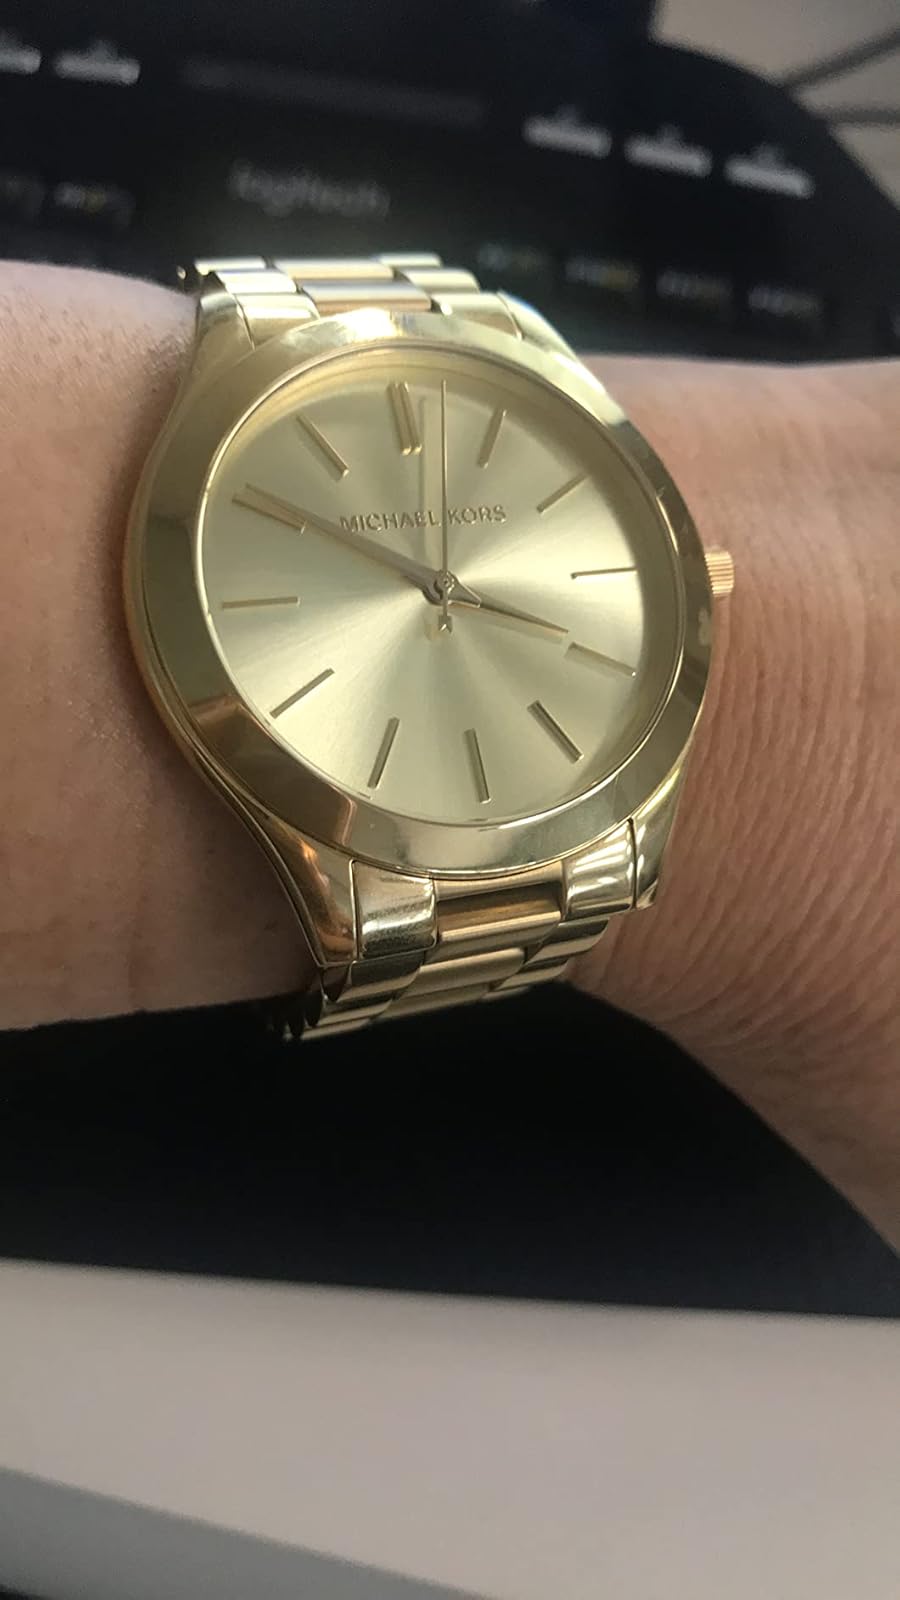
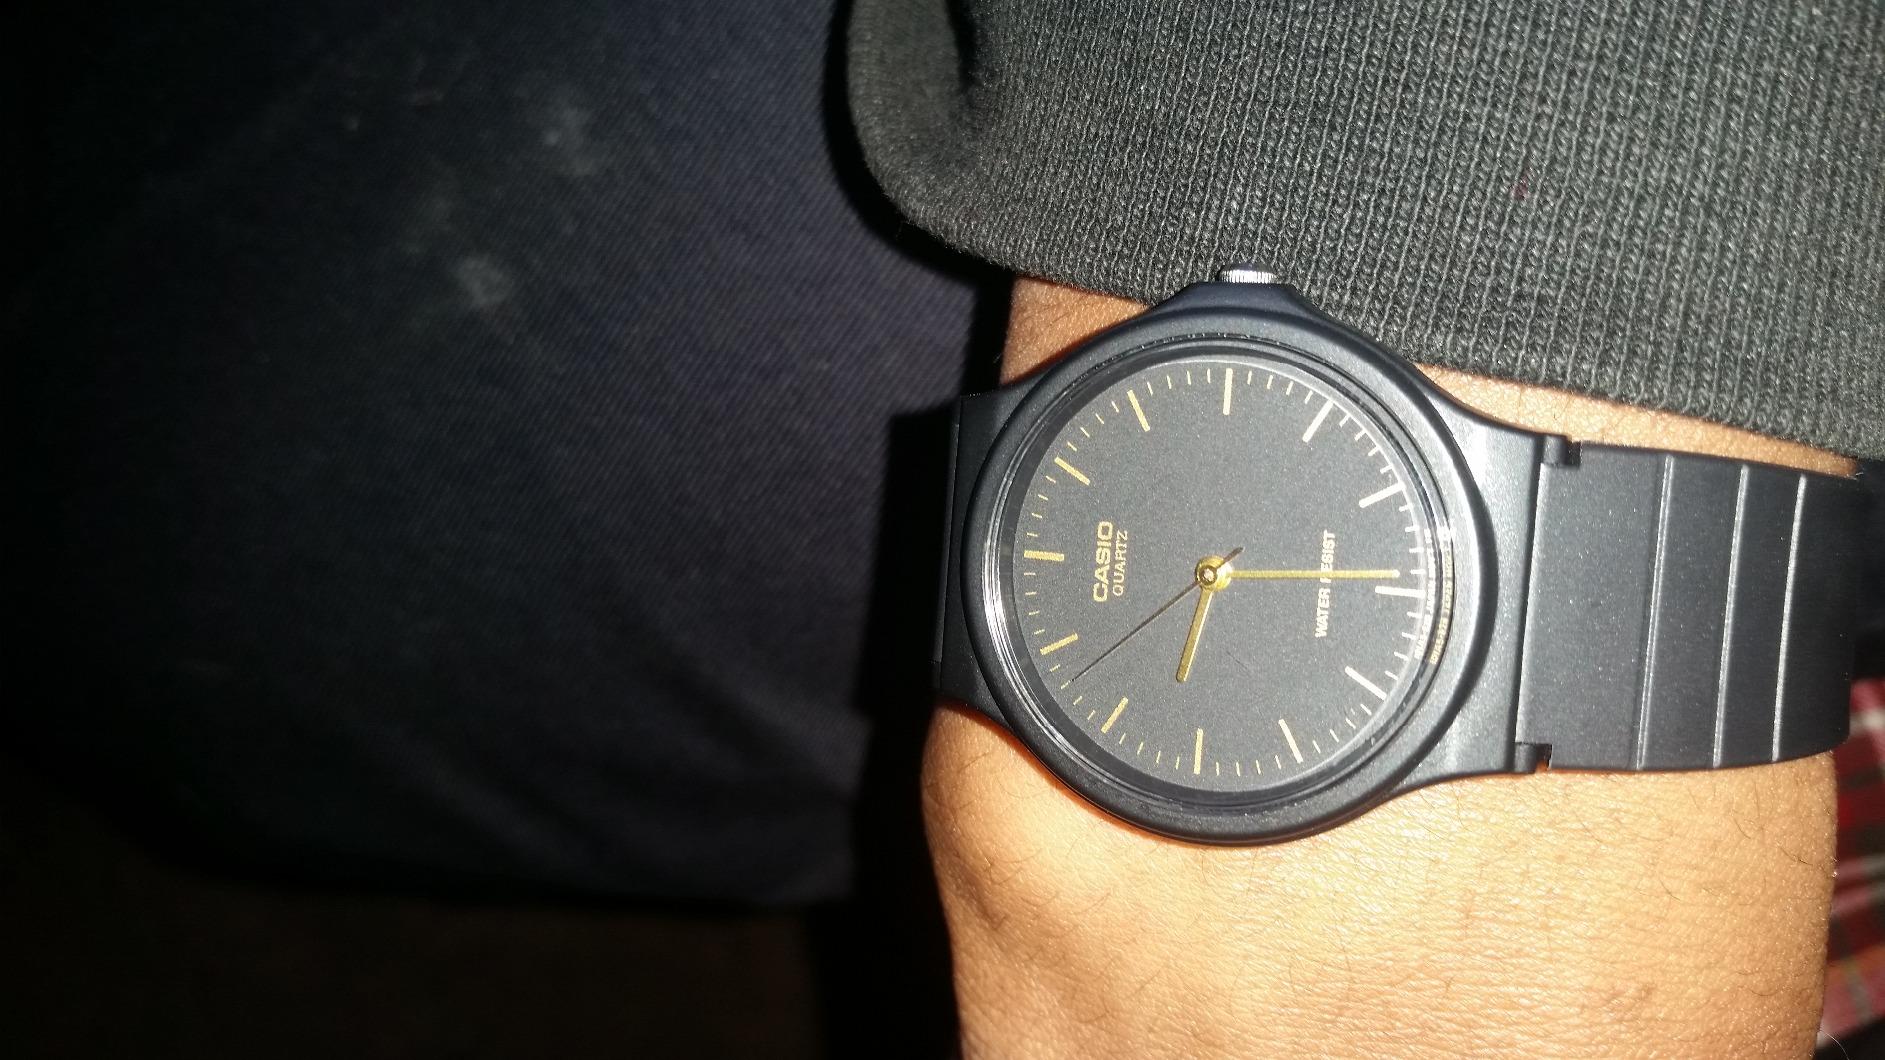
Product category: accessories_watch
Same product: no